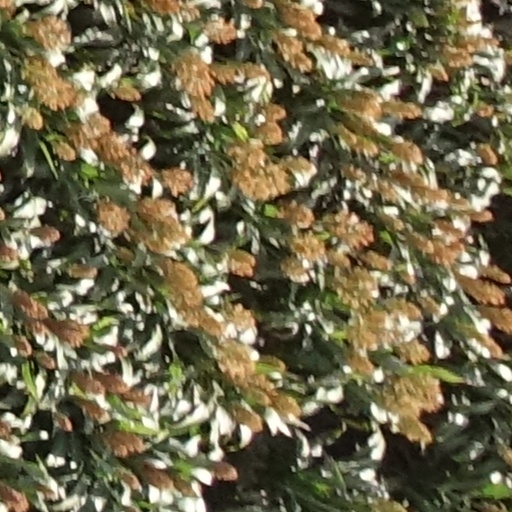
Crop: sorghum